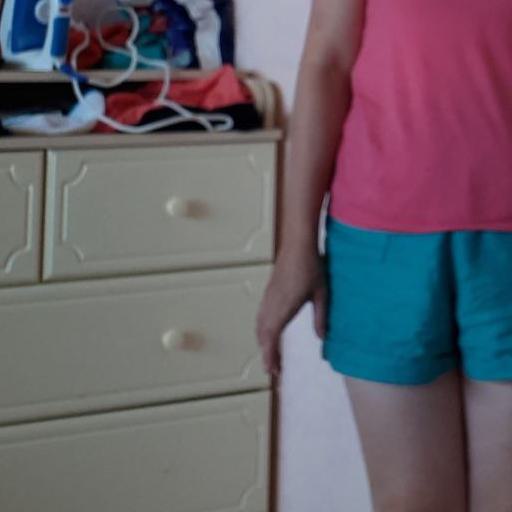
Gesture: no_gesture